Nanorobotics

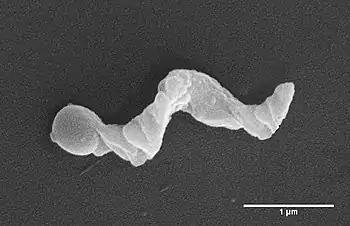
Scanning Electron Microscope image of a Helical nanomotor

Research led to the creation of helical silica particles coated with magnetic materials that can be maneuvered using a rotating magnetic field.